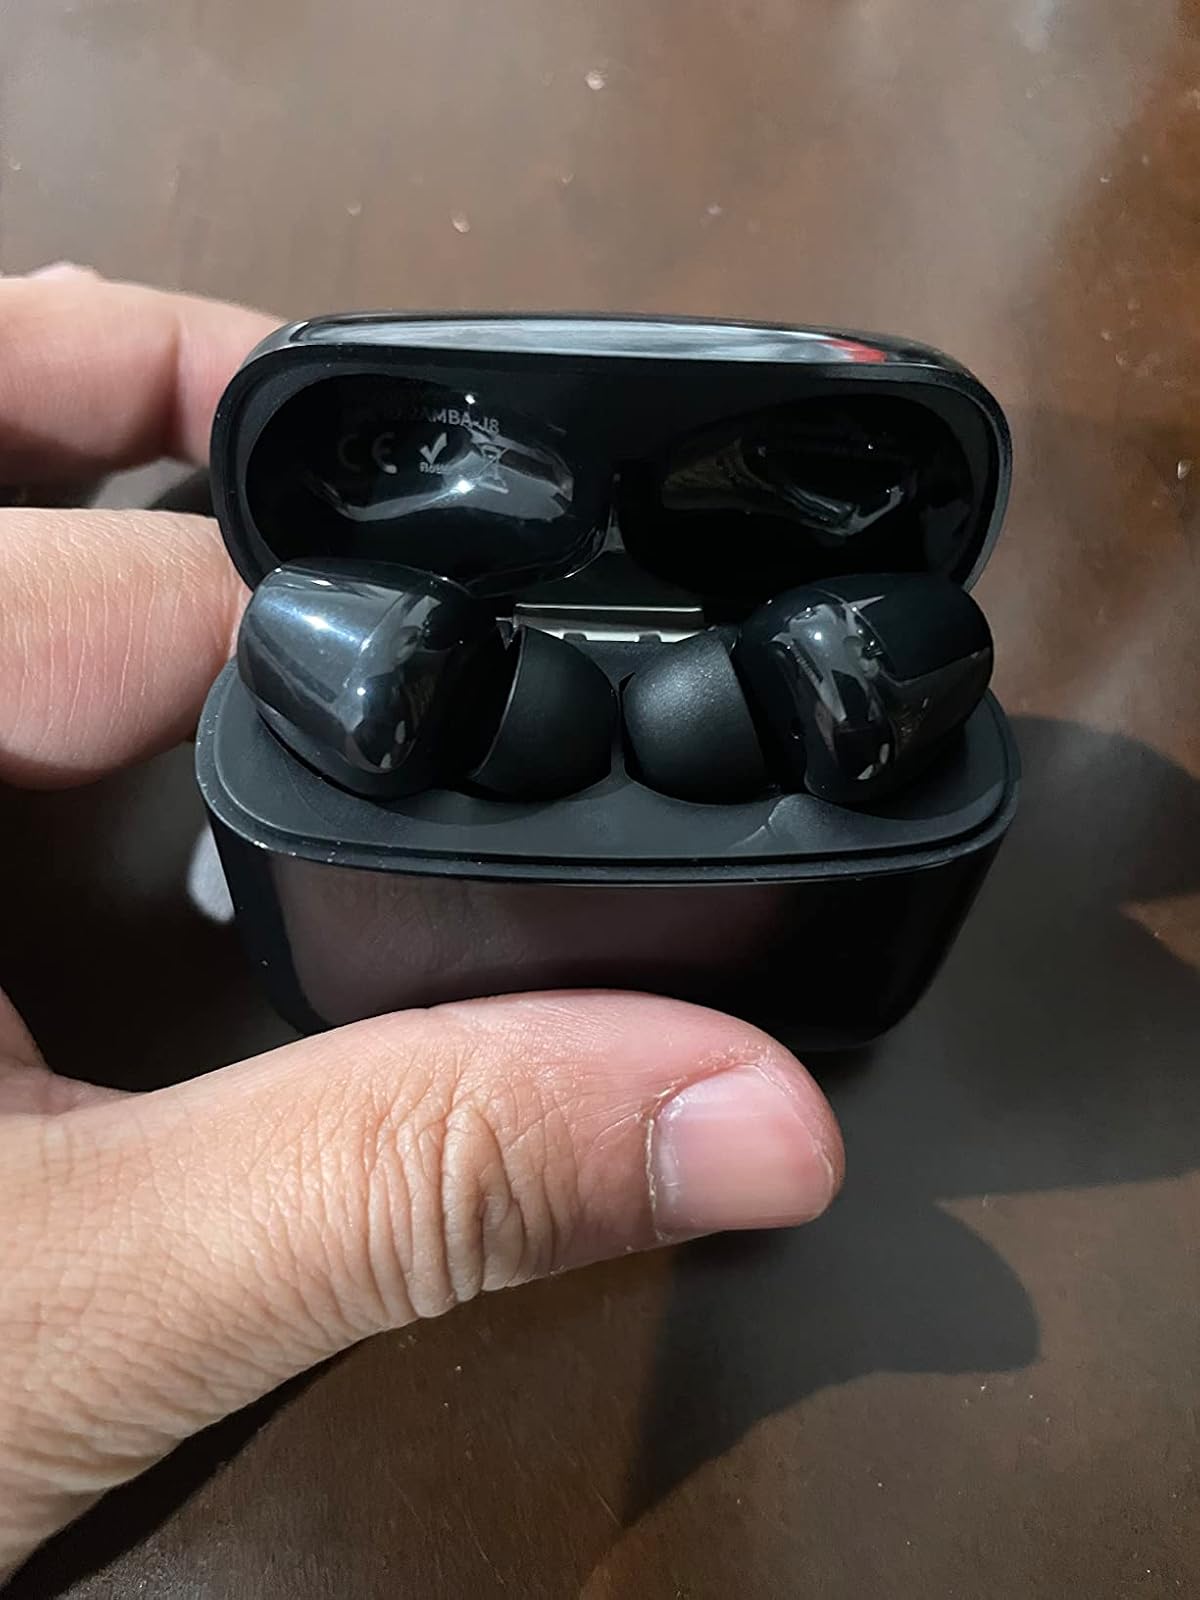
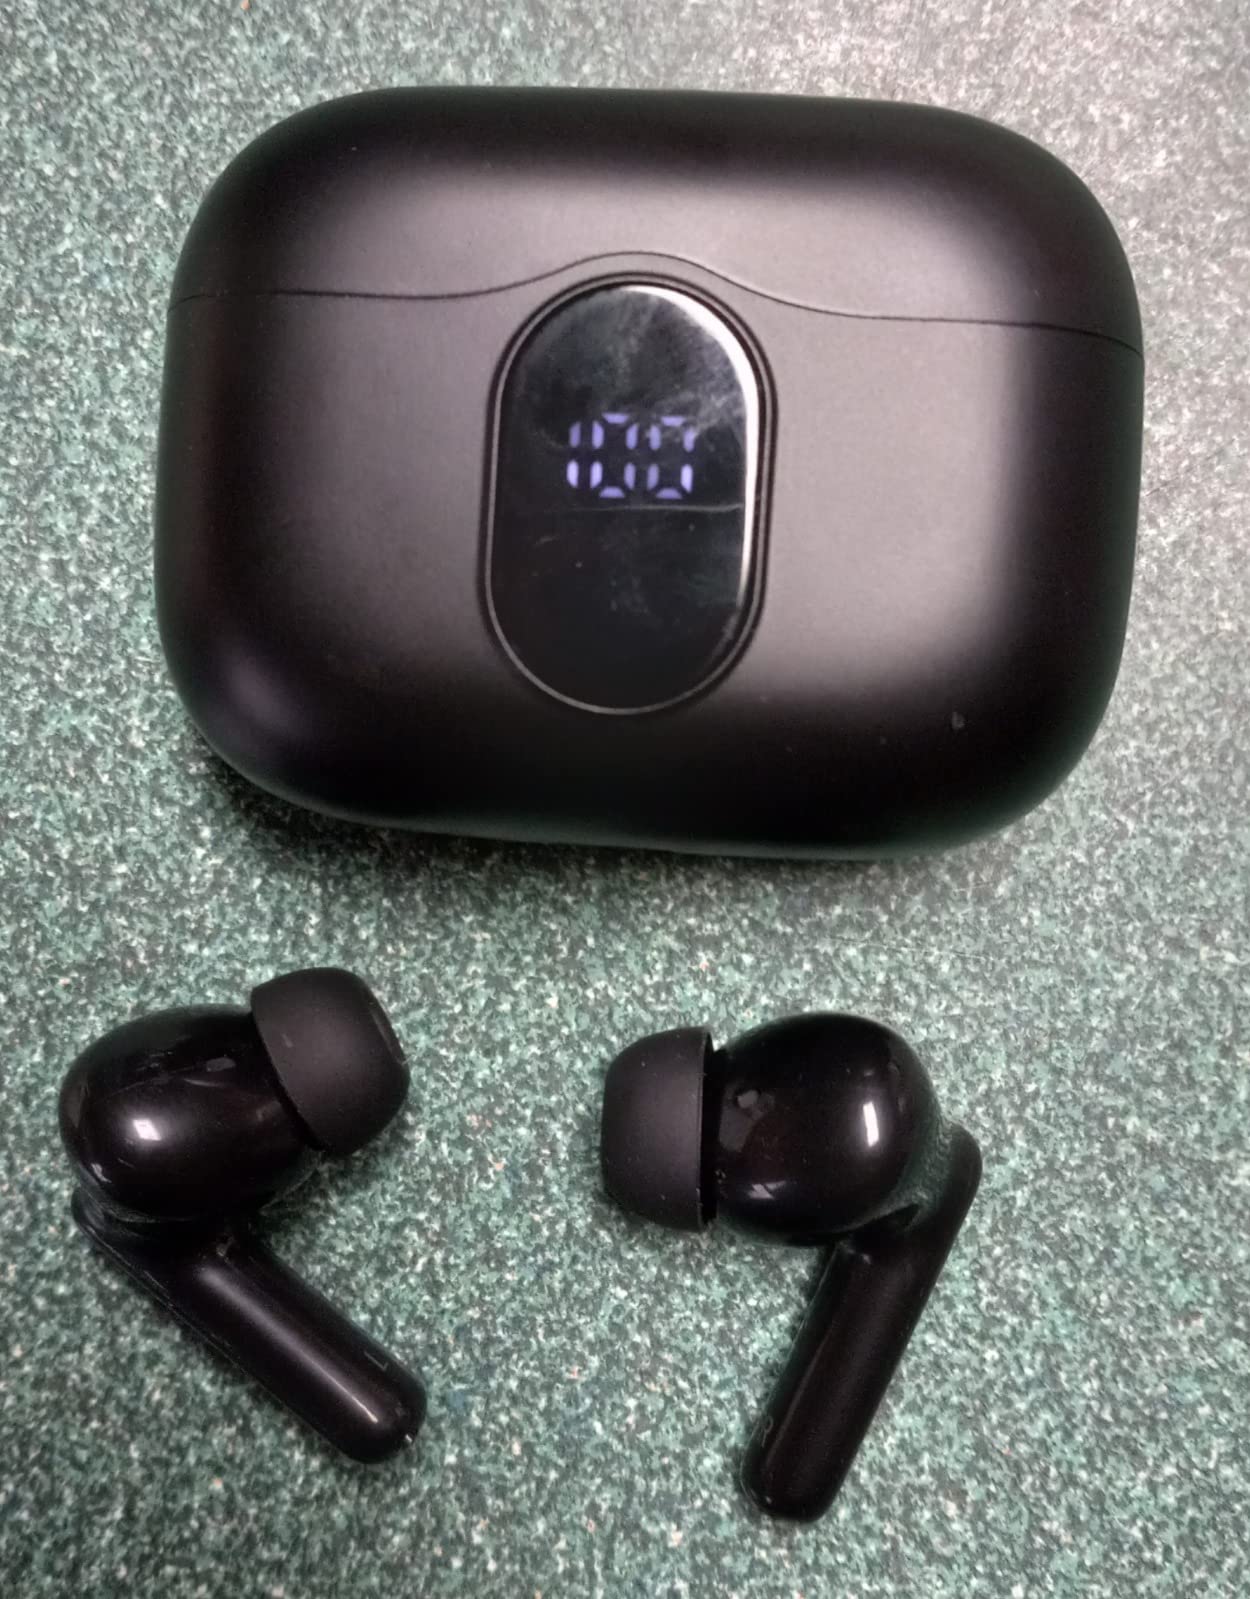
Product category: earbuds
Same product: no